Burdwan II

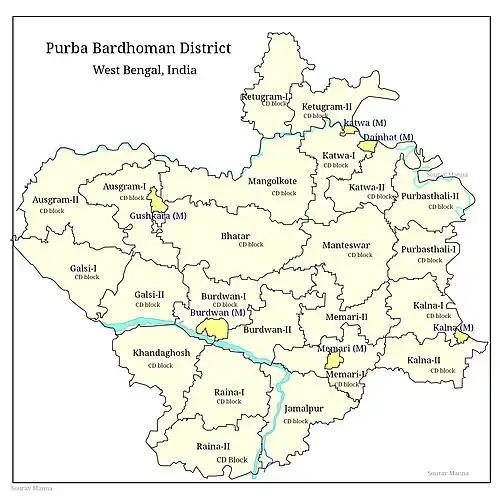
CD blocks of Purba Bardhaman district

Burdwan II CD Block is part of the Bardhaman Plain, the central plain area of the district. The area is surrounded by the Bhagirathi on the east, the Ajay on the north-west and the Damodar on the west and south. Old river channels and small creeks found in the region dry up in the dry season, but the Bardhaman Plains are sometimes subject to heavy floods during the rainy season. The region has recent alluvial soils.